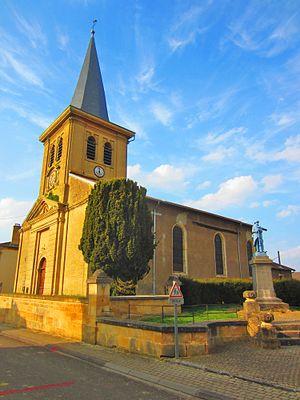
Eglise Merles Loison
Merles-sur-Loison est une commune française située dans le département de la Meuse, en région Grand Est.